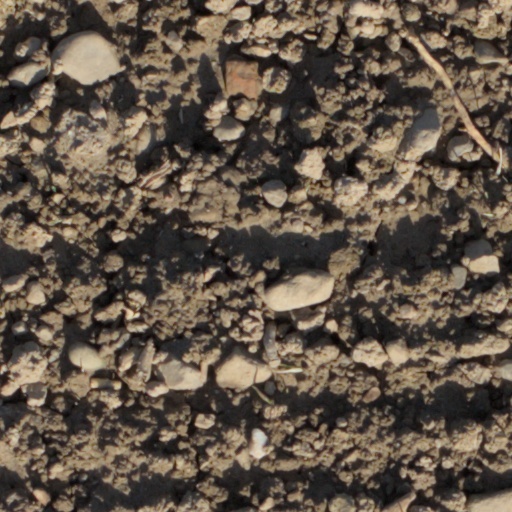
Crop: wheat